Júlio César (football goalkeeper, born 1979)

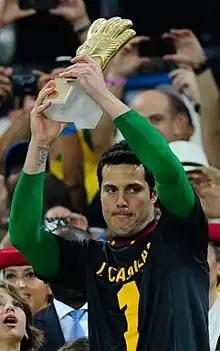
Júlio César lifting the Golden Glove award while wearing Iker Casillas' shirt as a token of respect

Júlio César begun his 2010 FIFA World Cup qualification campaign by keeping two clean-sheets in the opening two matches against Colombia, a goalless draw, and Ecuador, a 5–0 win. He was ever-presented during the qualifying campaign, making 18 appearances, keeping 10 clean-sheets and conceding only 11 goals, being the goalkeeper with most clean-sheets achieved and less goals conceded as Brazil clinched the first place and secured a spot to 2010 FIFA World Cup. During the qualifying campaign Júlio César also set a Brazil record by keeping his goal intact for 581 minutes, starting the streak in the match against Paraguay and finishing it in the last regular minute of the match against Ecuador. This made him the Brazil keeper with most minutes without conceding, breaking the previous record of 491 minutes set by Claudio Taffarel.